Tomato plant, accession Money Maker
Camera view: tilt-top (135 deg); turntable rotation: 150 degrees
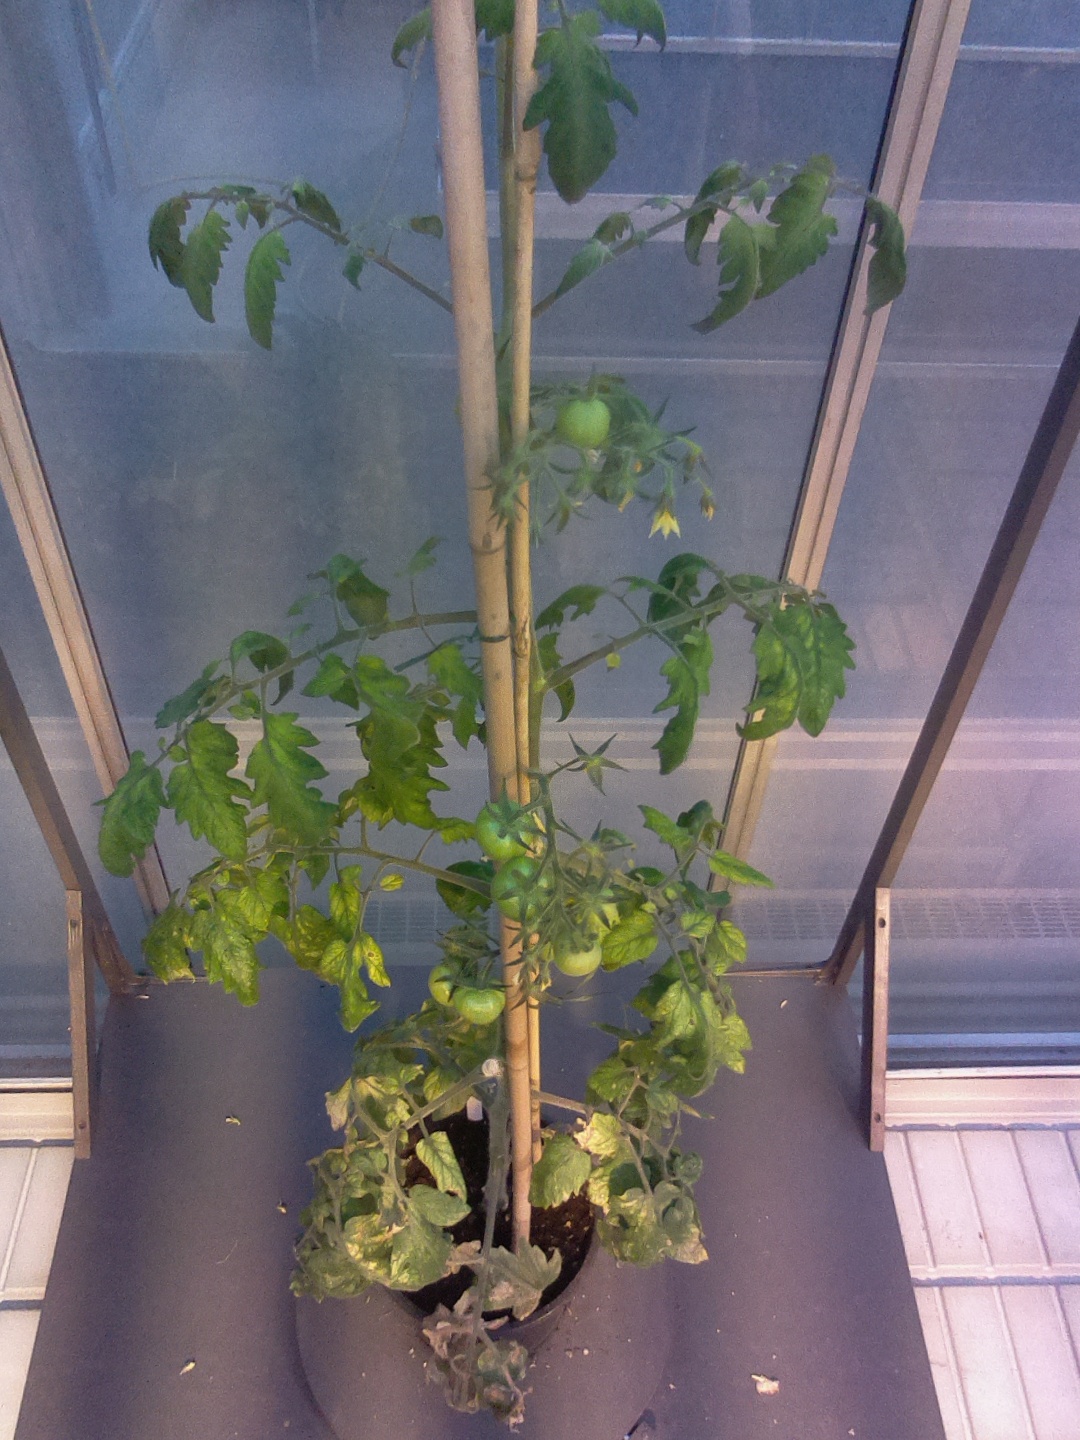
BBCH growth stage 72: 20%-30% of final fruit size